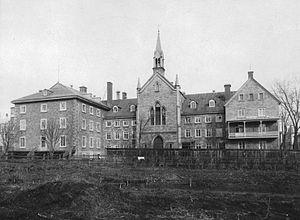
Photographie, Maison-mère et chapelle des Soeurs de la Providence, rue Sainte-Catherine, Montréal, QC, vers 1890, Anonyme, Sels d'argent sur papier monté sur carton - Papier albuminé - 18 x 24 cm
La place Émilie-Gamelin est une place publique du quartier latin de Montréal. Malgré sa petite taille, le parc est l'un des plus fréquentés et demeure un pôle important du centre-ville de Montréal.